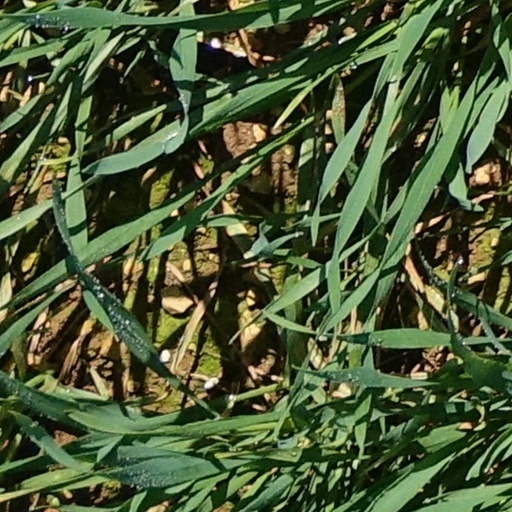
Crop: wheat